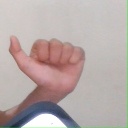
अक्षर: त